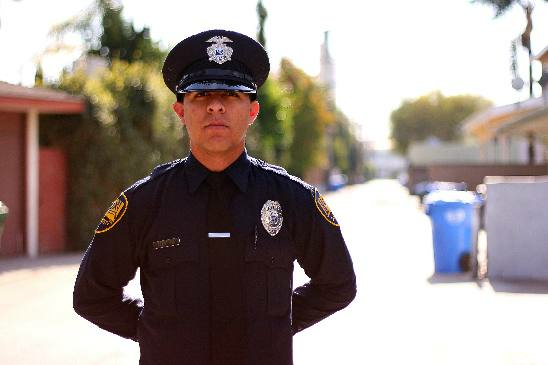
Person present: Yes